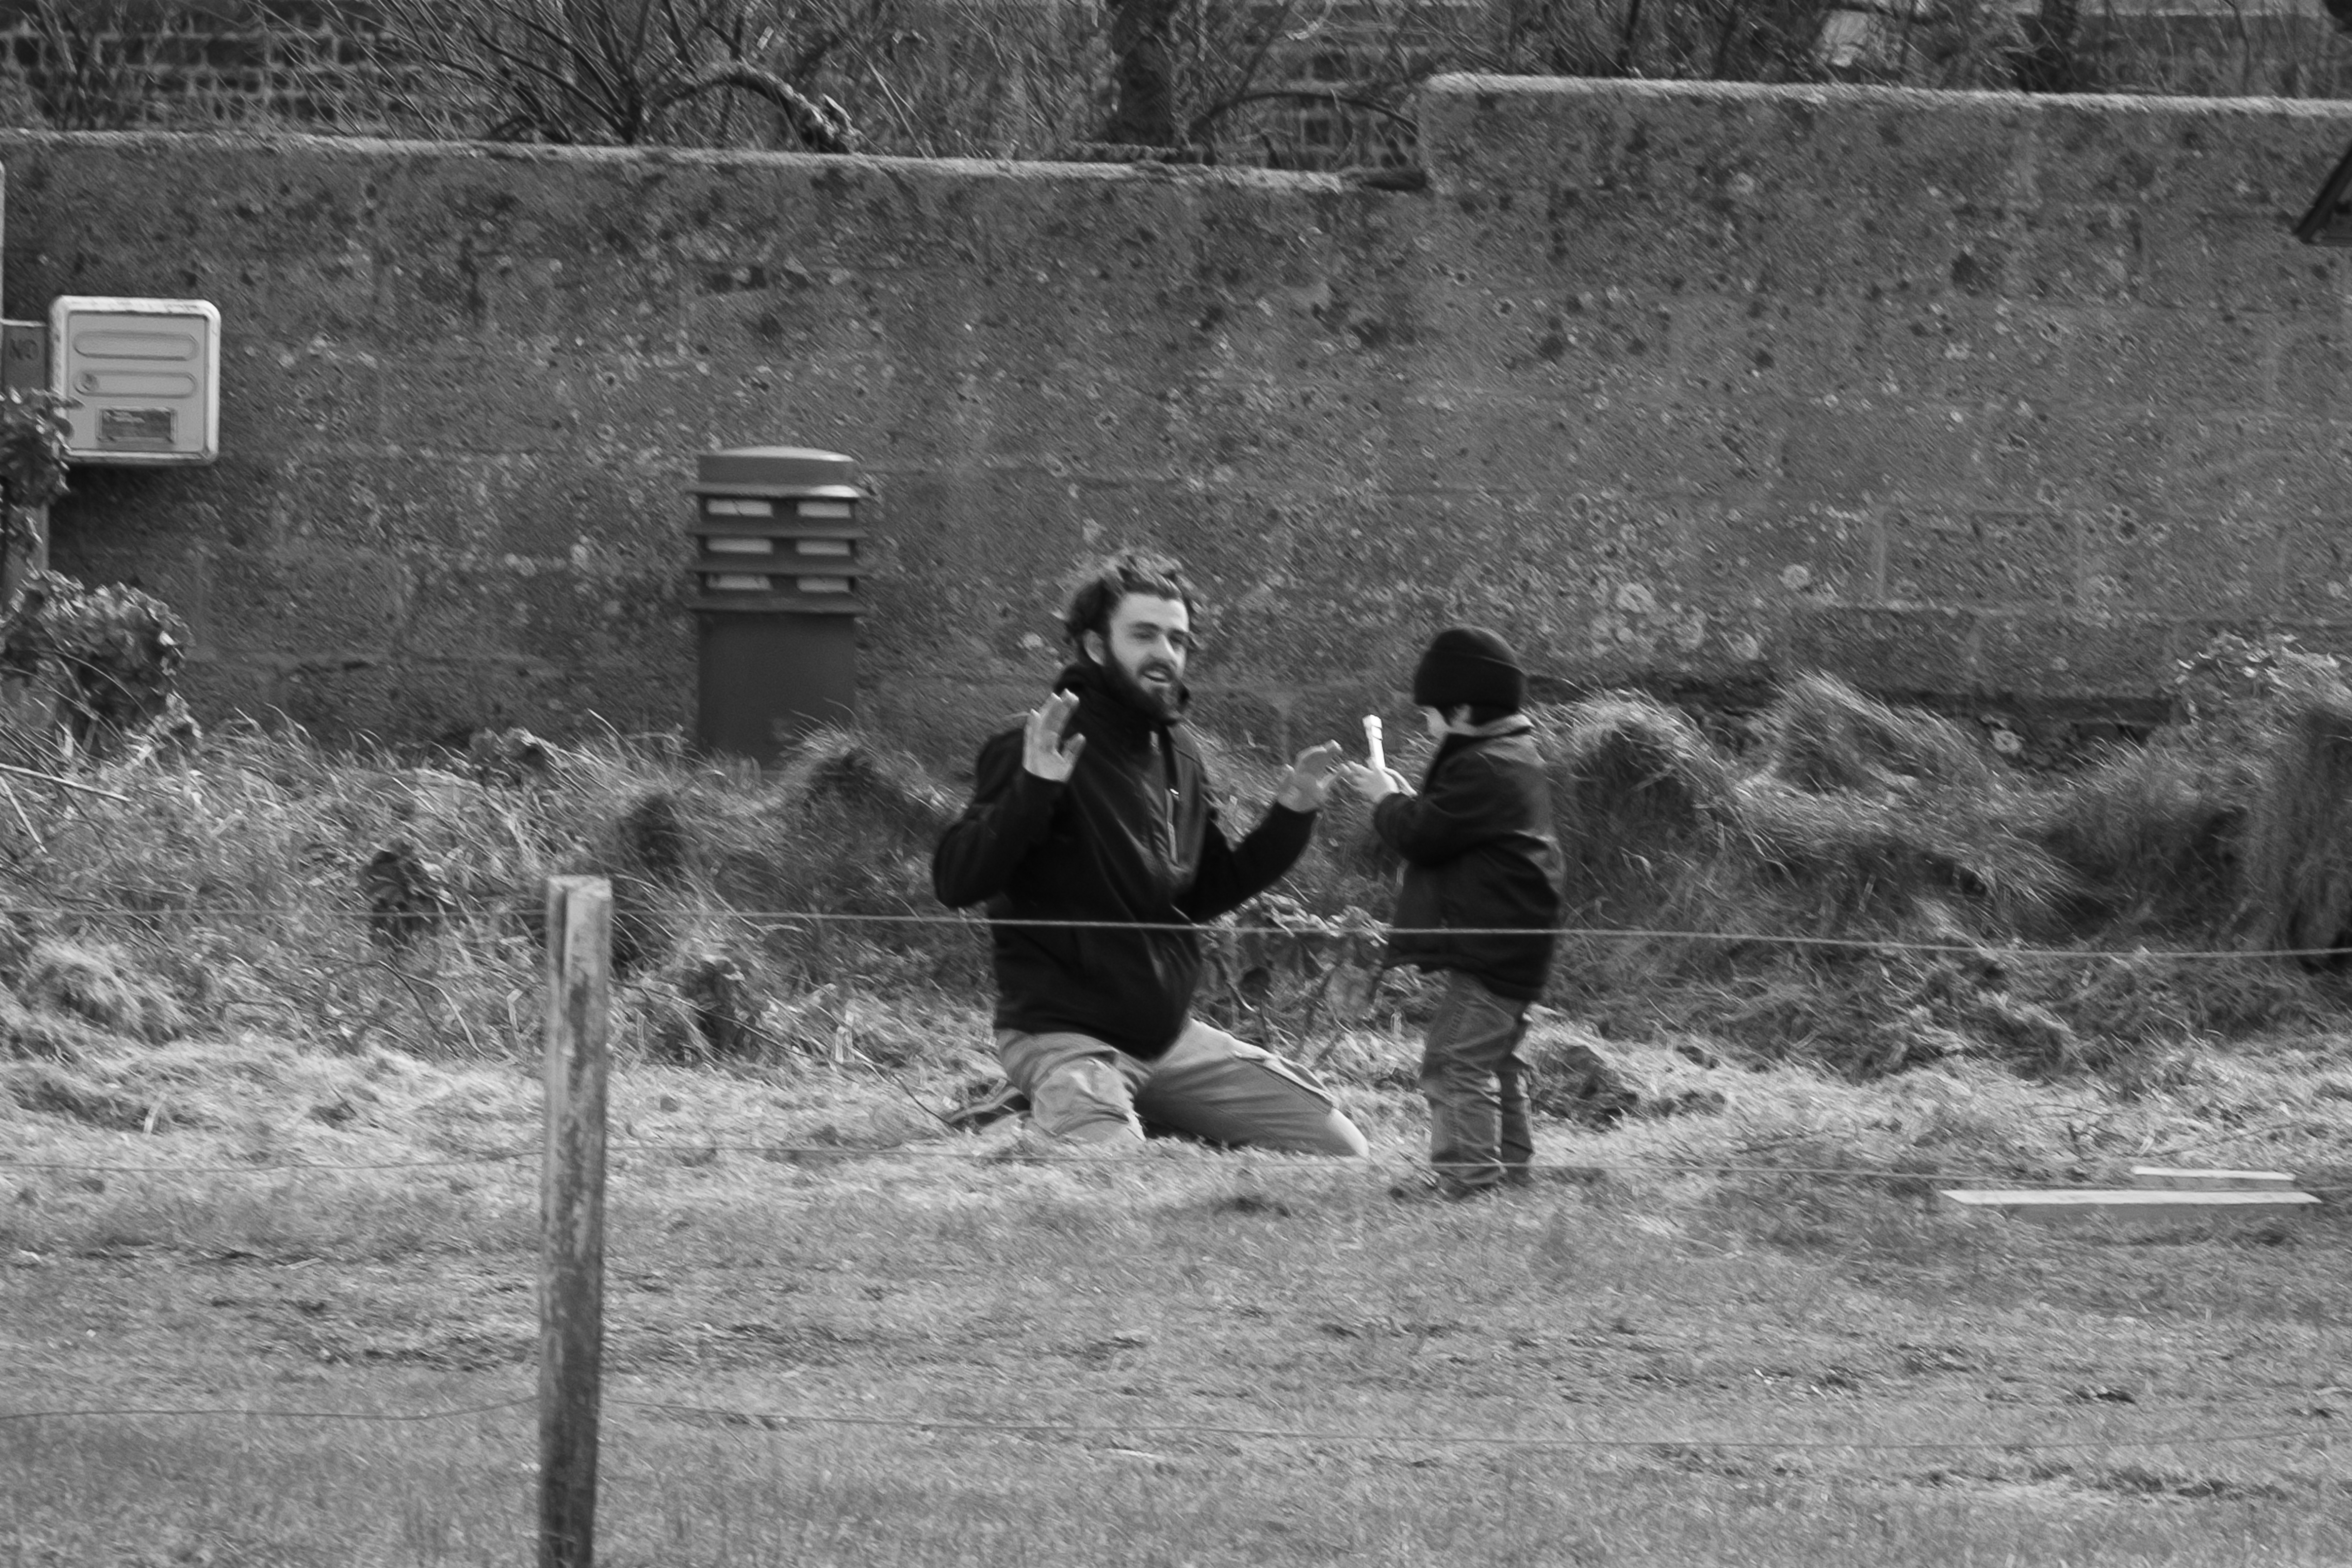
black and white, people, travel, france, fujifilm, black, monochrome, bw, blackandwhite, blackwhite, ngc, photograph, normandy, fr, fuji, normandie, fujixt1, capdelahague, cotentinpeninsula, fujix, noireblanc, auderville, rural area, monochrome photography